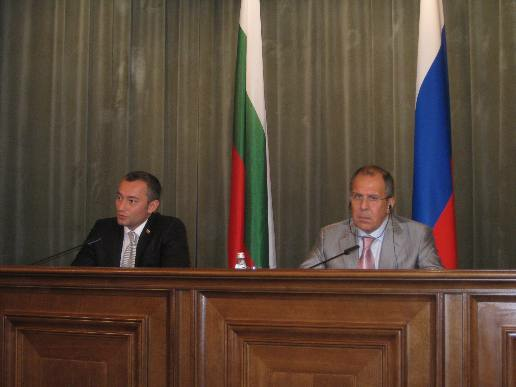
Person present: Yes